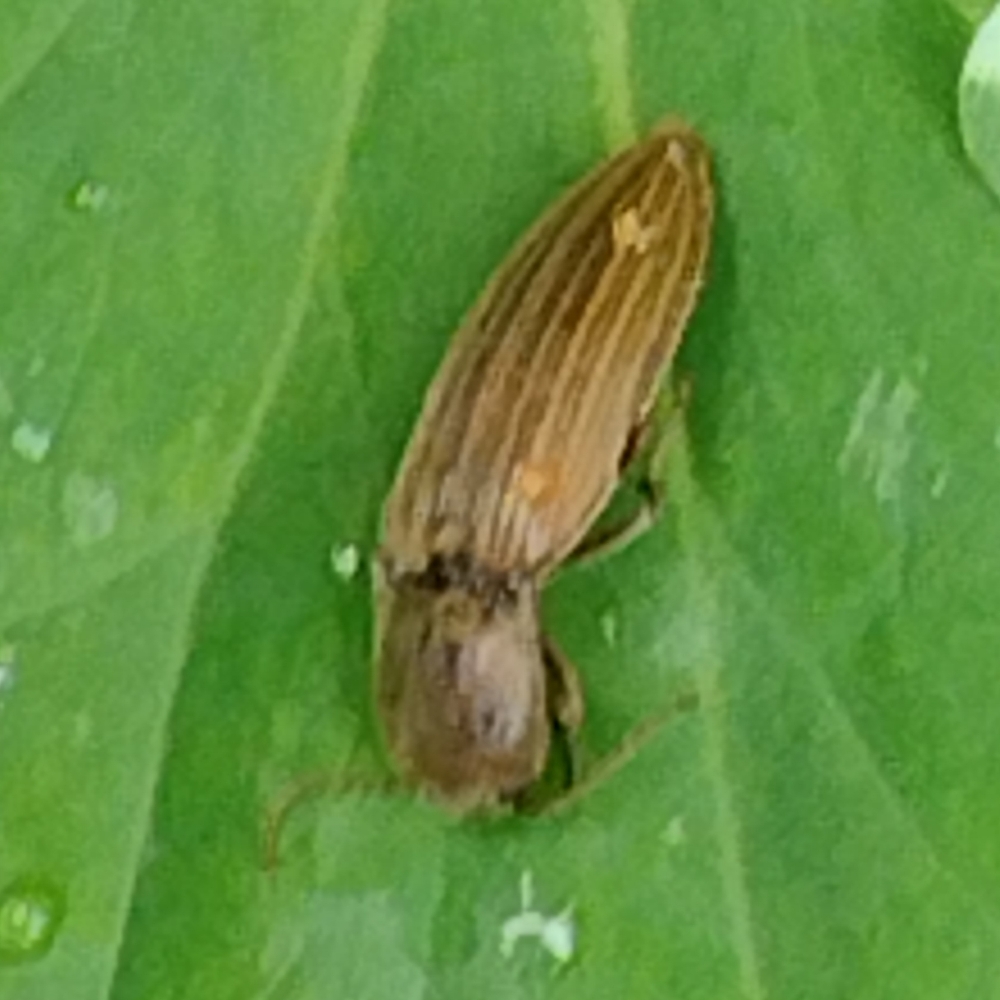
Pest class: clickbeetles_wireworms